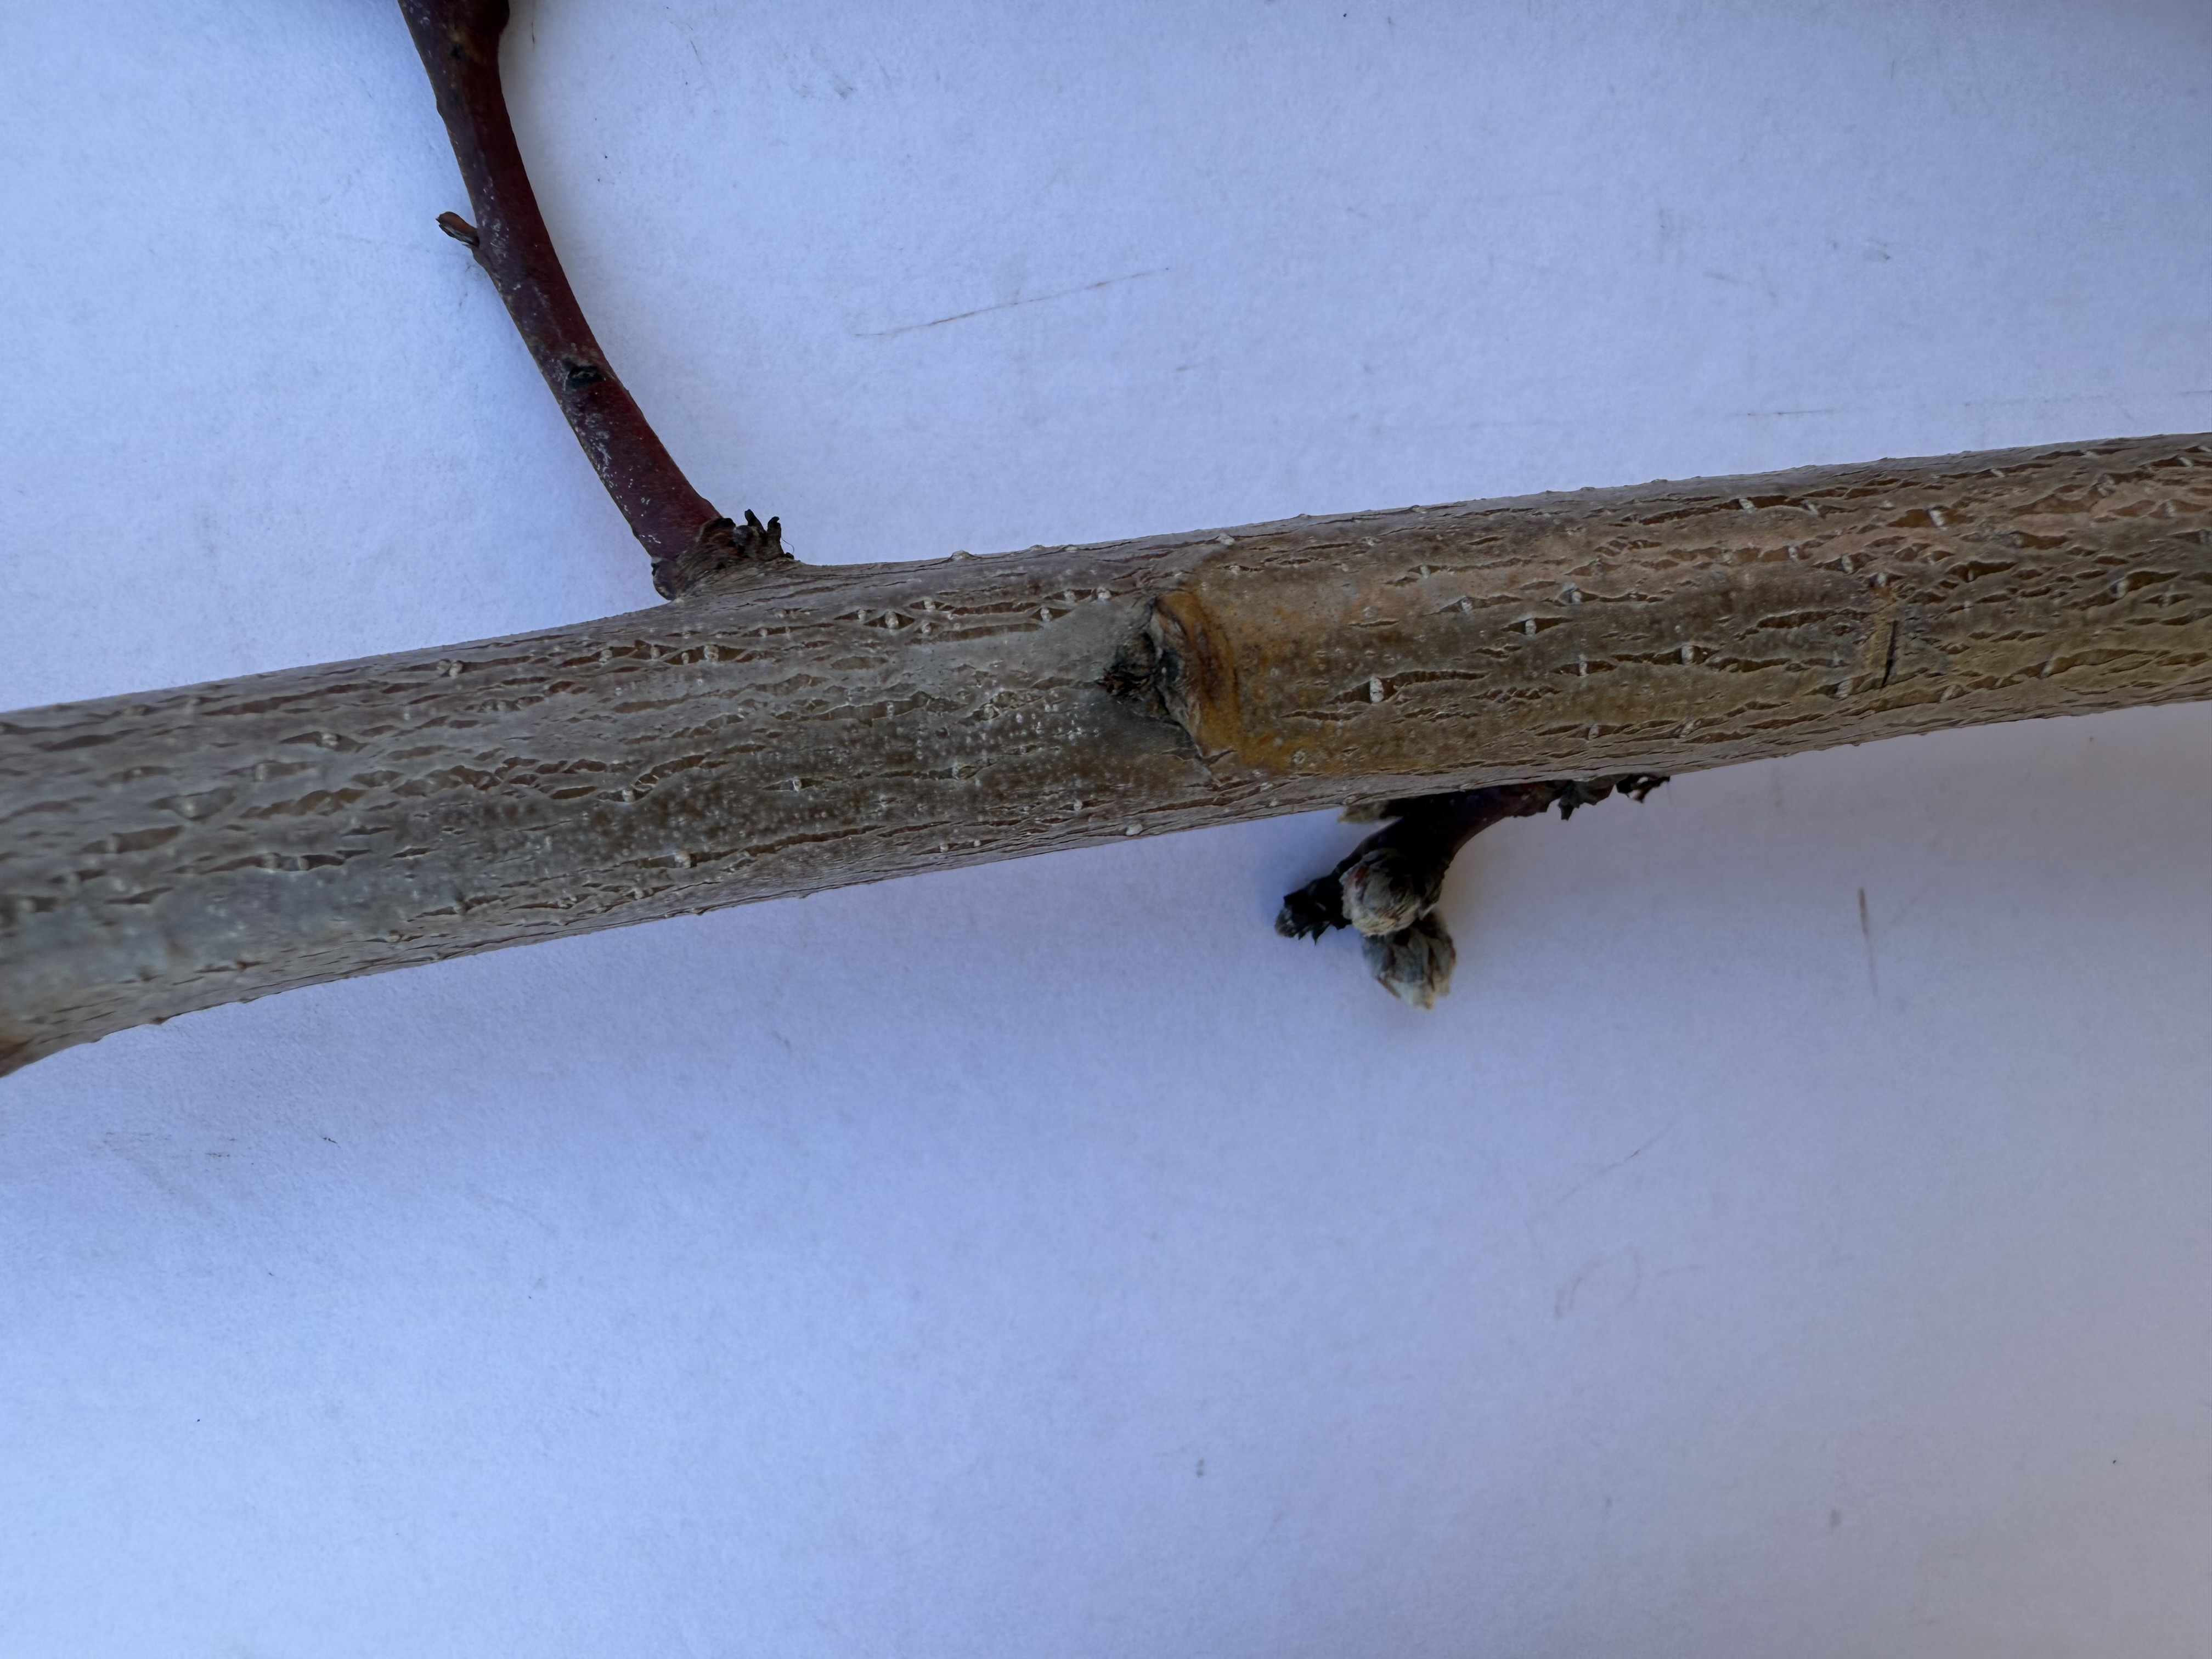
Variety: Yellow Peach